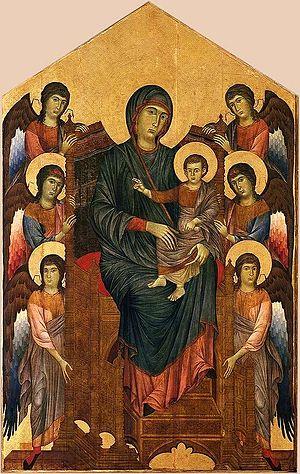
Cette page concerne l'année 1270 du calendrier julien.